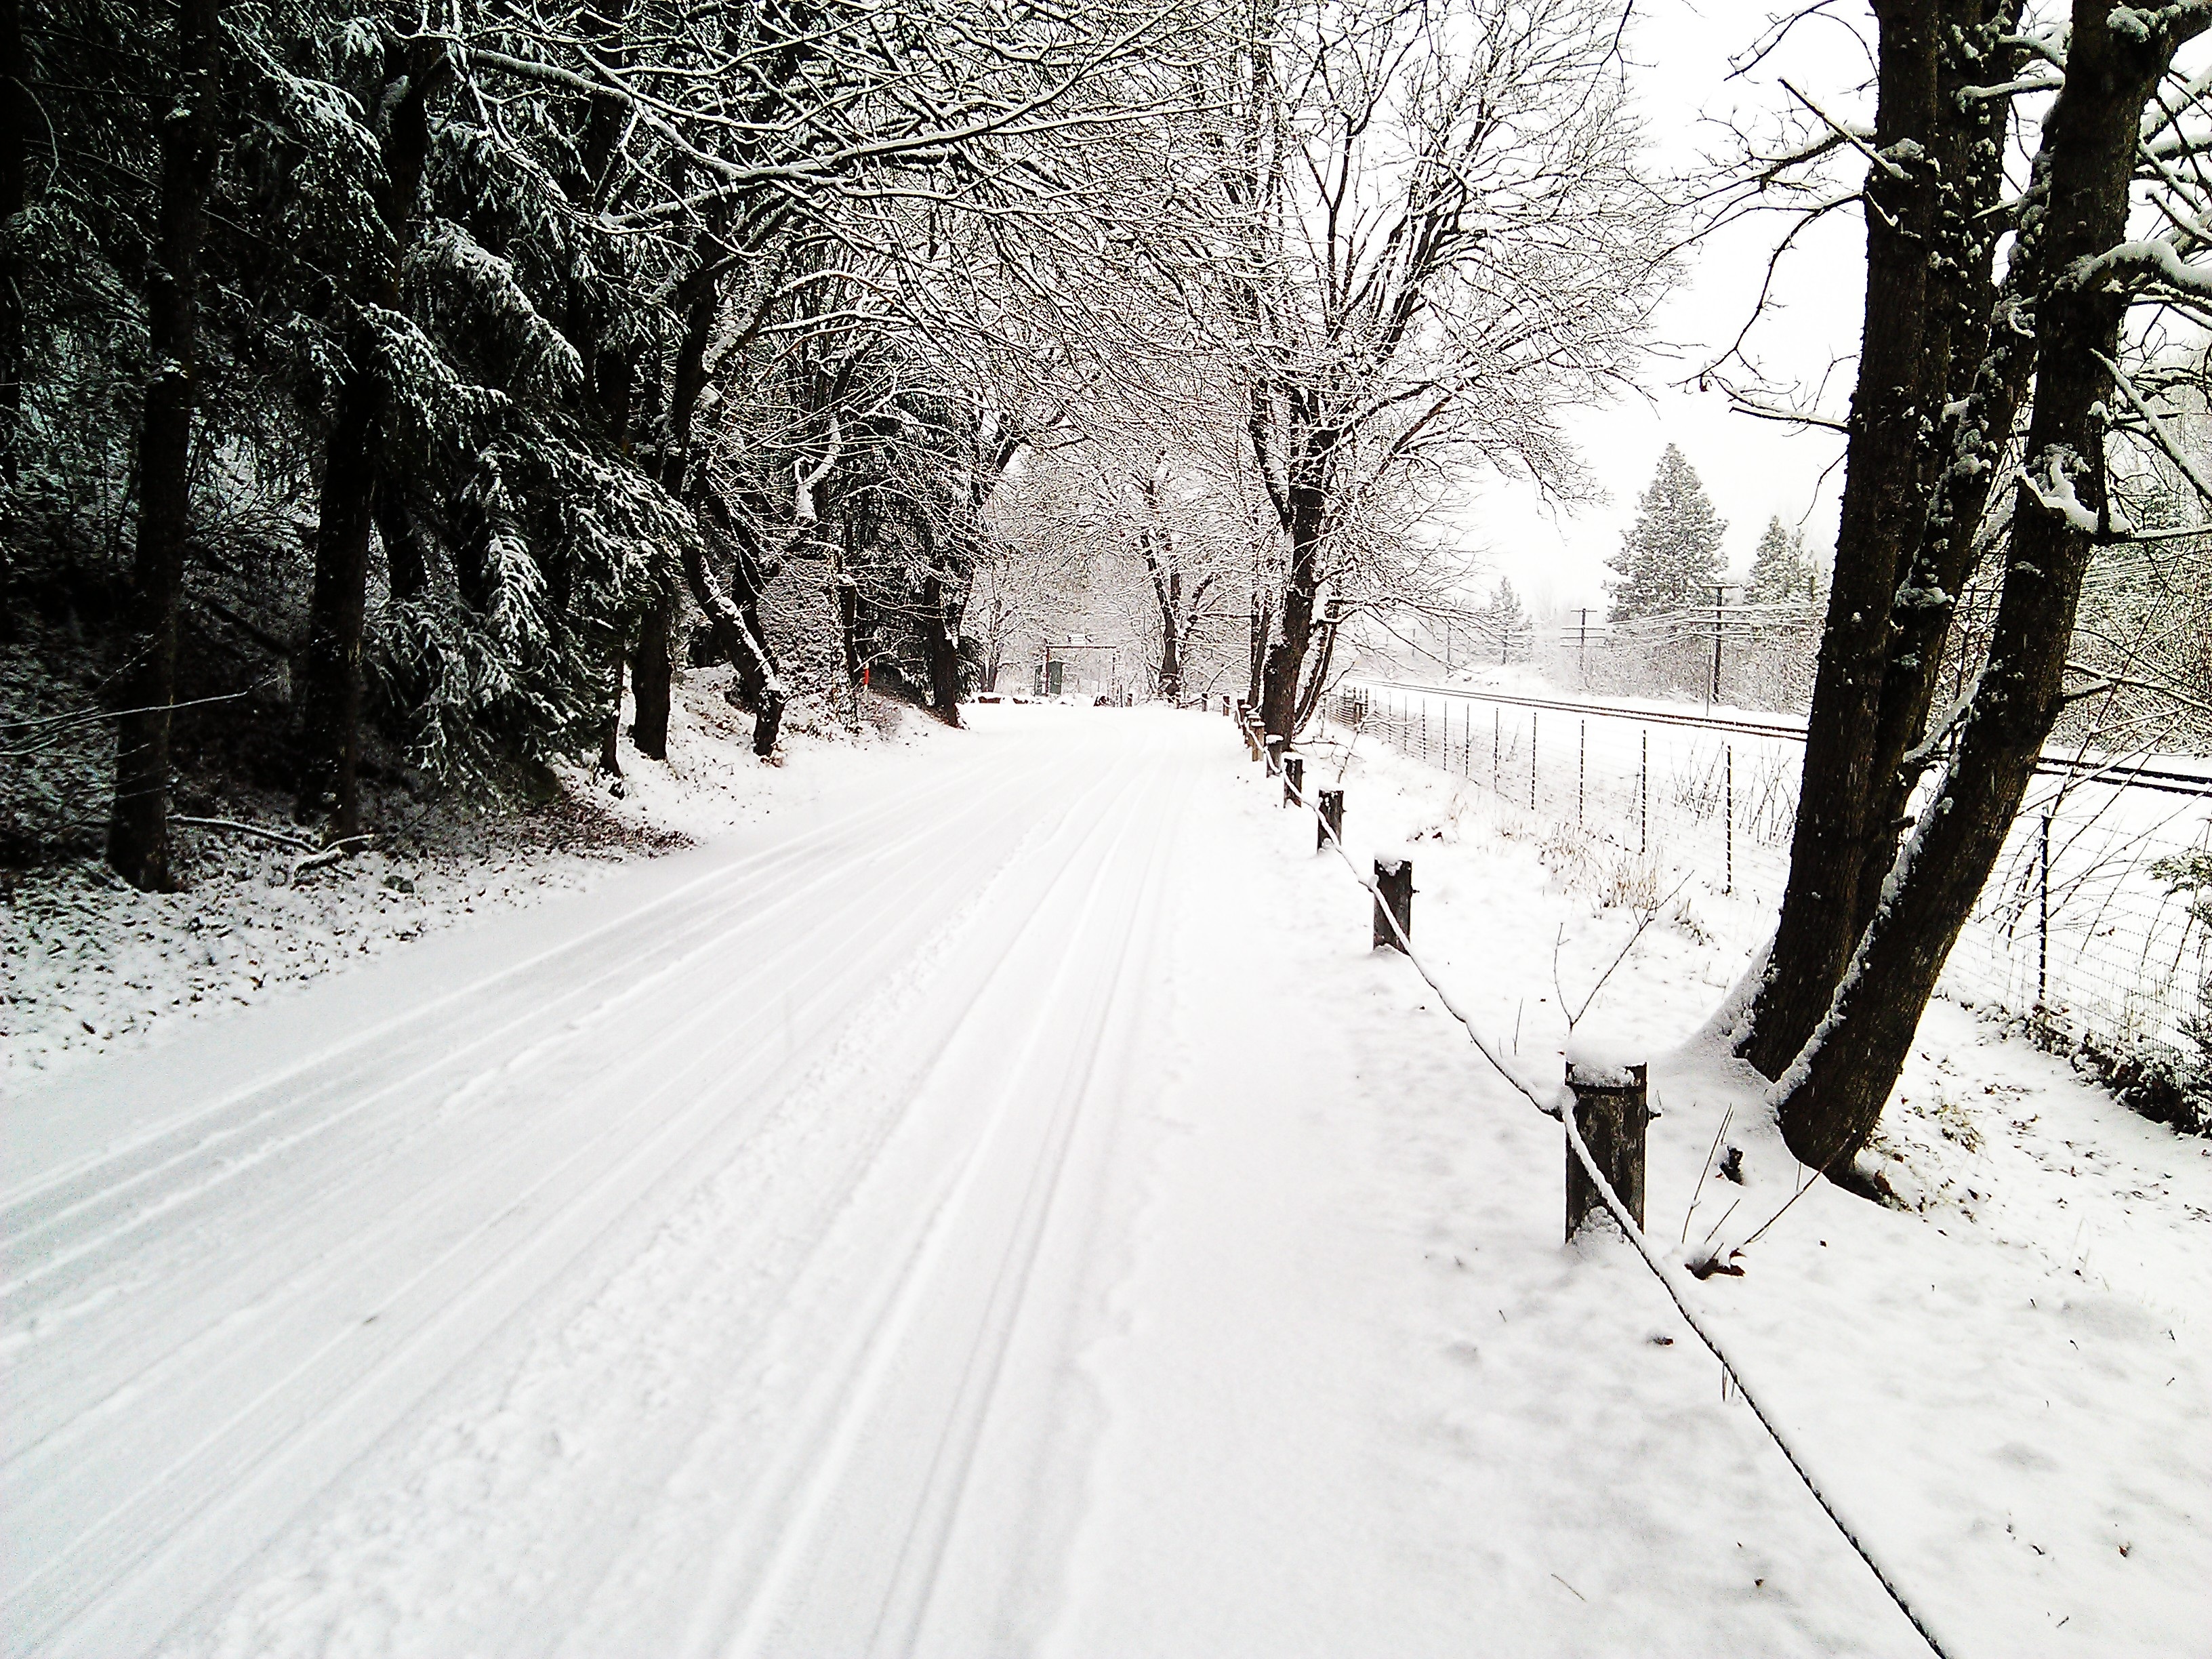
tree, snow, winter, black and white, country road, weather, frozen, monochrome, season, footwear, blizzard, freezing, train tracks, tire tracks, lonely road, nordic skiing, monochrome photography, winter storm